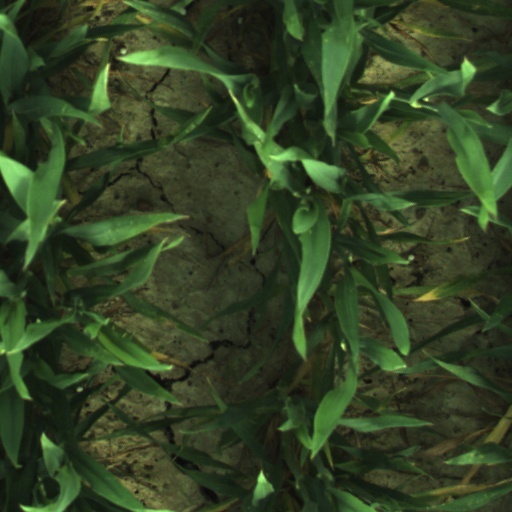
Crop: wheat